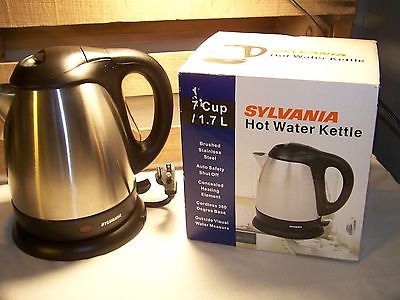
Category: kettle